Rathdangan

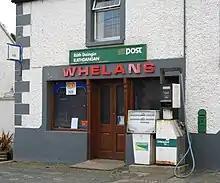
Rathdangan post office soon after its closure in 2007

The local church at Killamote, about 1 km the village, is Saint Mary's Catholic Church, built in a classical style in 1847 and renovated in 1968. The tall windows, mainly of stained glass have semi-circular heads and two of them are by the stained-glass artist Harry Clarke. They depict the Crucifixion (1920), and the Nativity (1925).